Jacopo de' Barbari

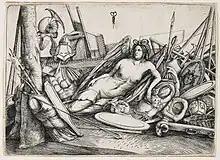
"Victory Reclining Amid Trophies", engraving, c. 1510.

His style is related to his possible master, Alvise Vivarini and to Giovanni Bellini, but has a languorous quality all its own. Apart from Dürer, the influence of Mantegna's technique also appears in what are probably the earlier engravings, done around the turn of the century, with parallel hatching. His engravings are mostly small, showing just a few figures. Truculent satyrs feature in several prints; there are a number of mythological subjects, including two "Sacrifices to Priapus".